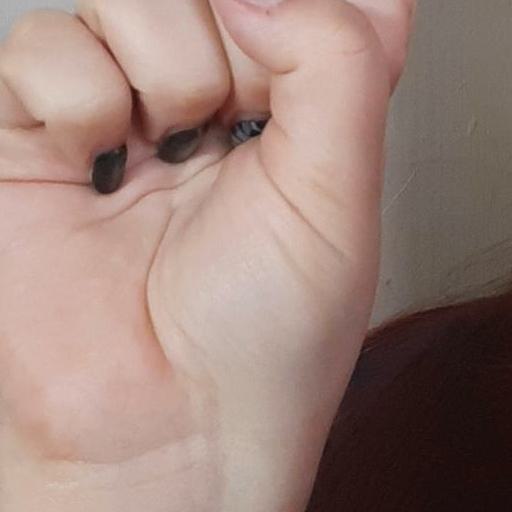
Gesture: fist